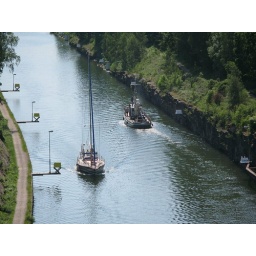
cable car over the river